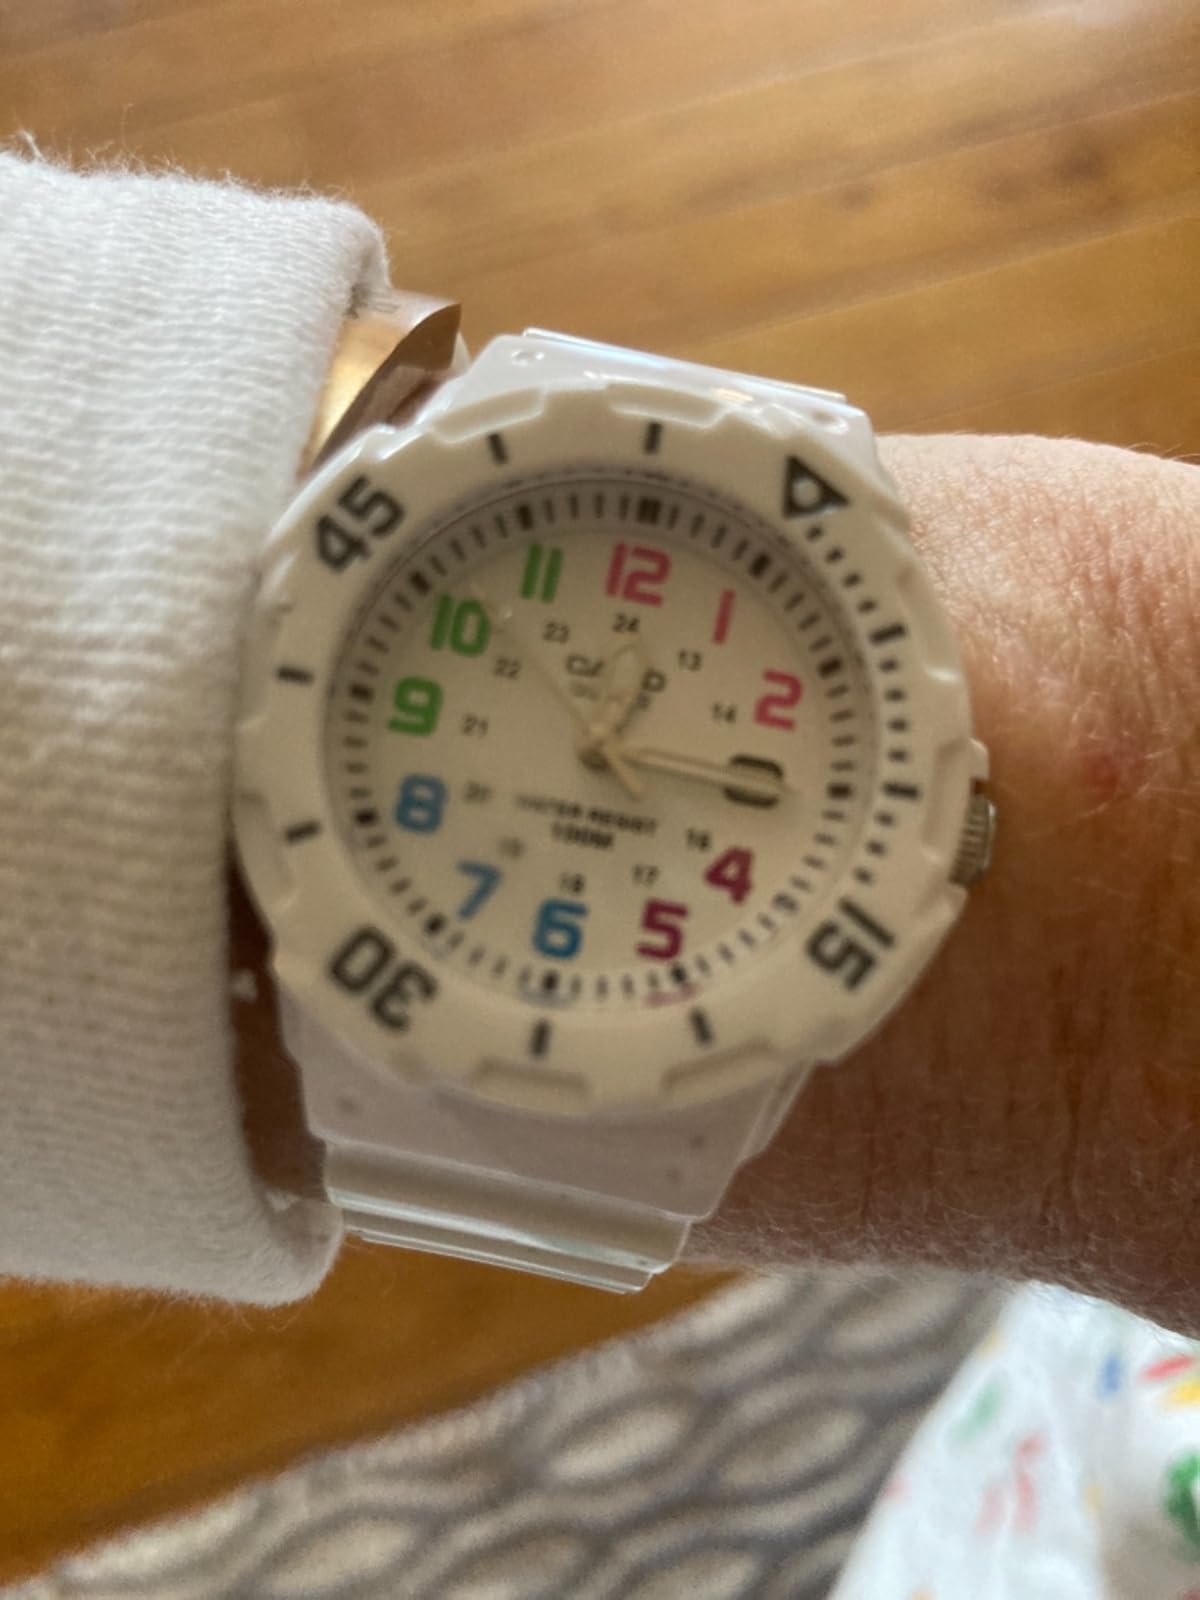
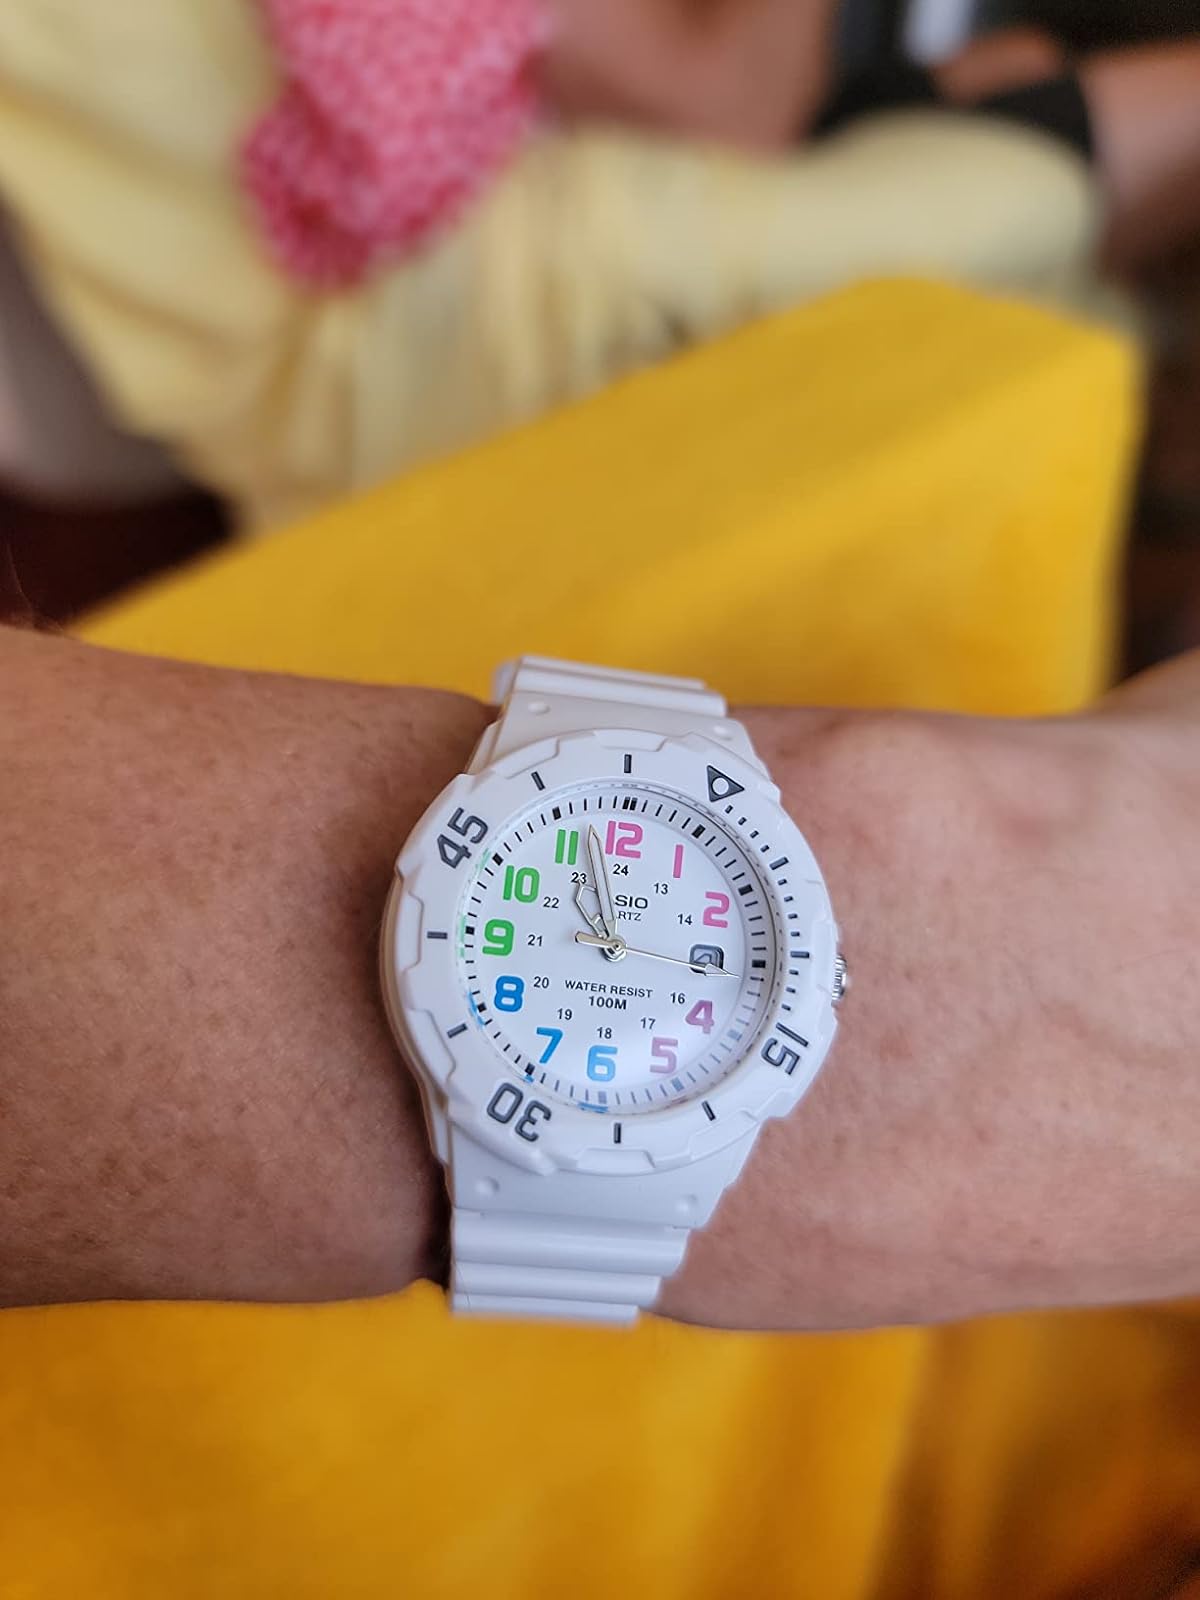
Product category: accessories_watch
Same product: yes